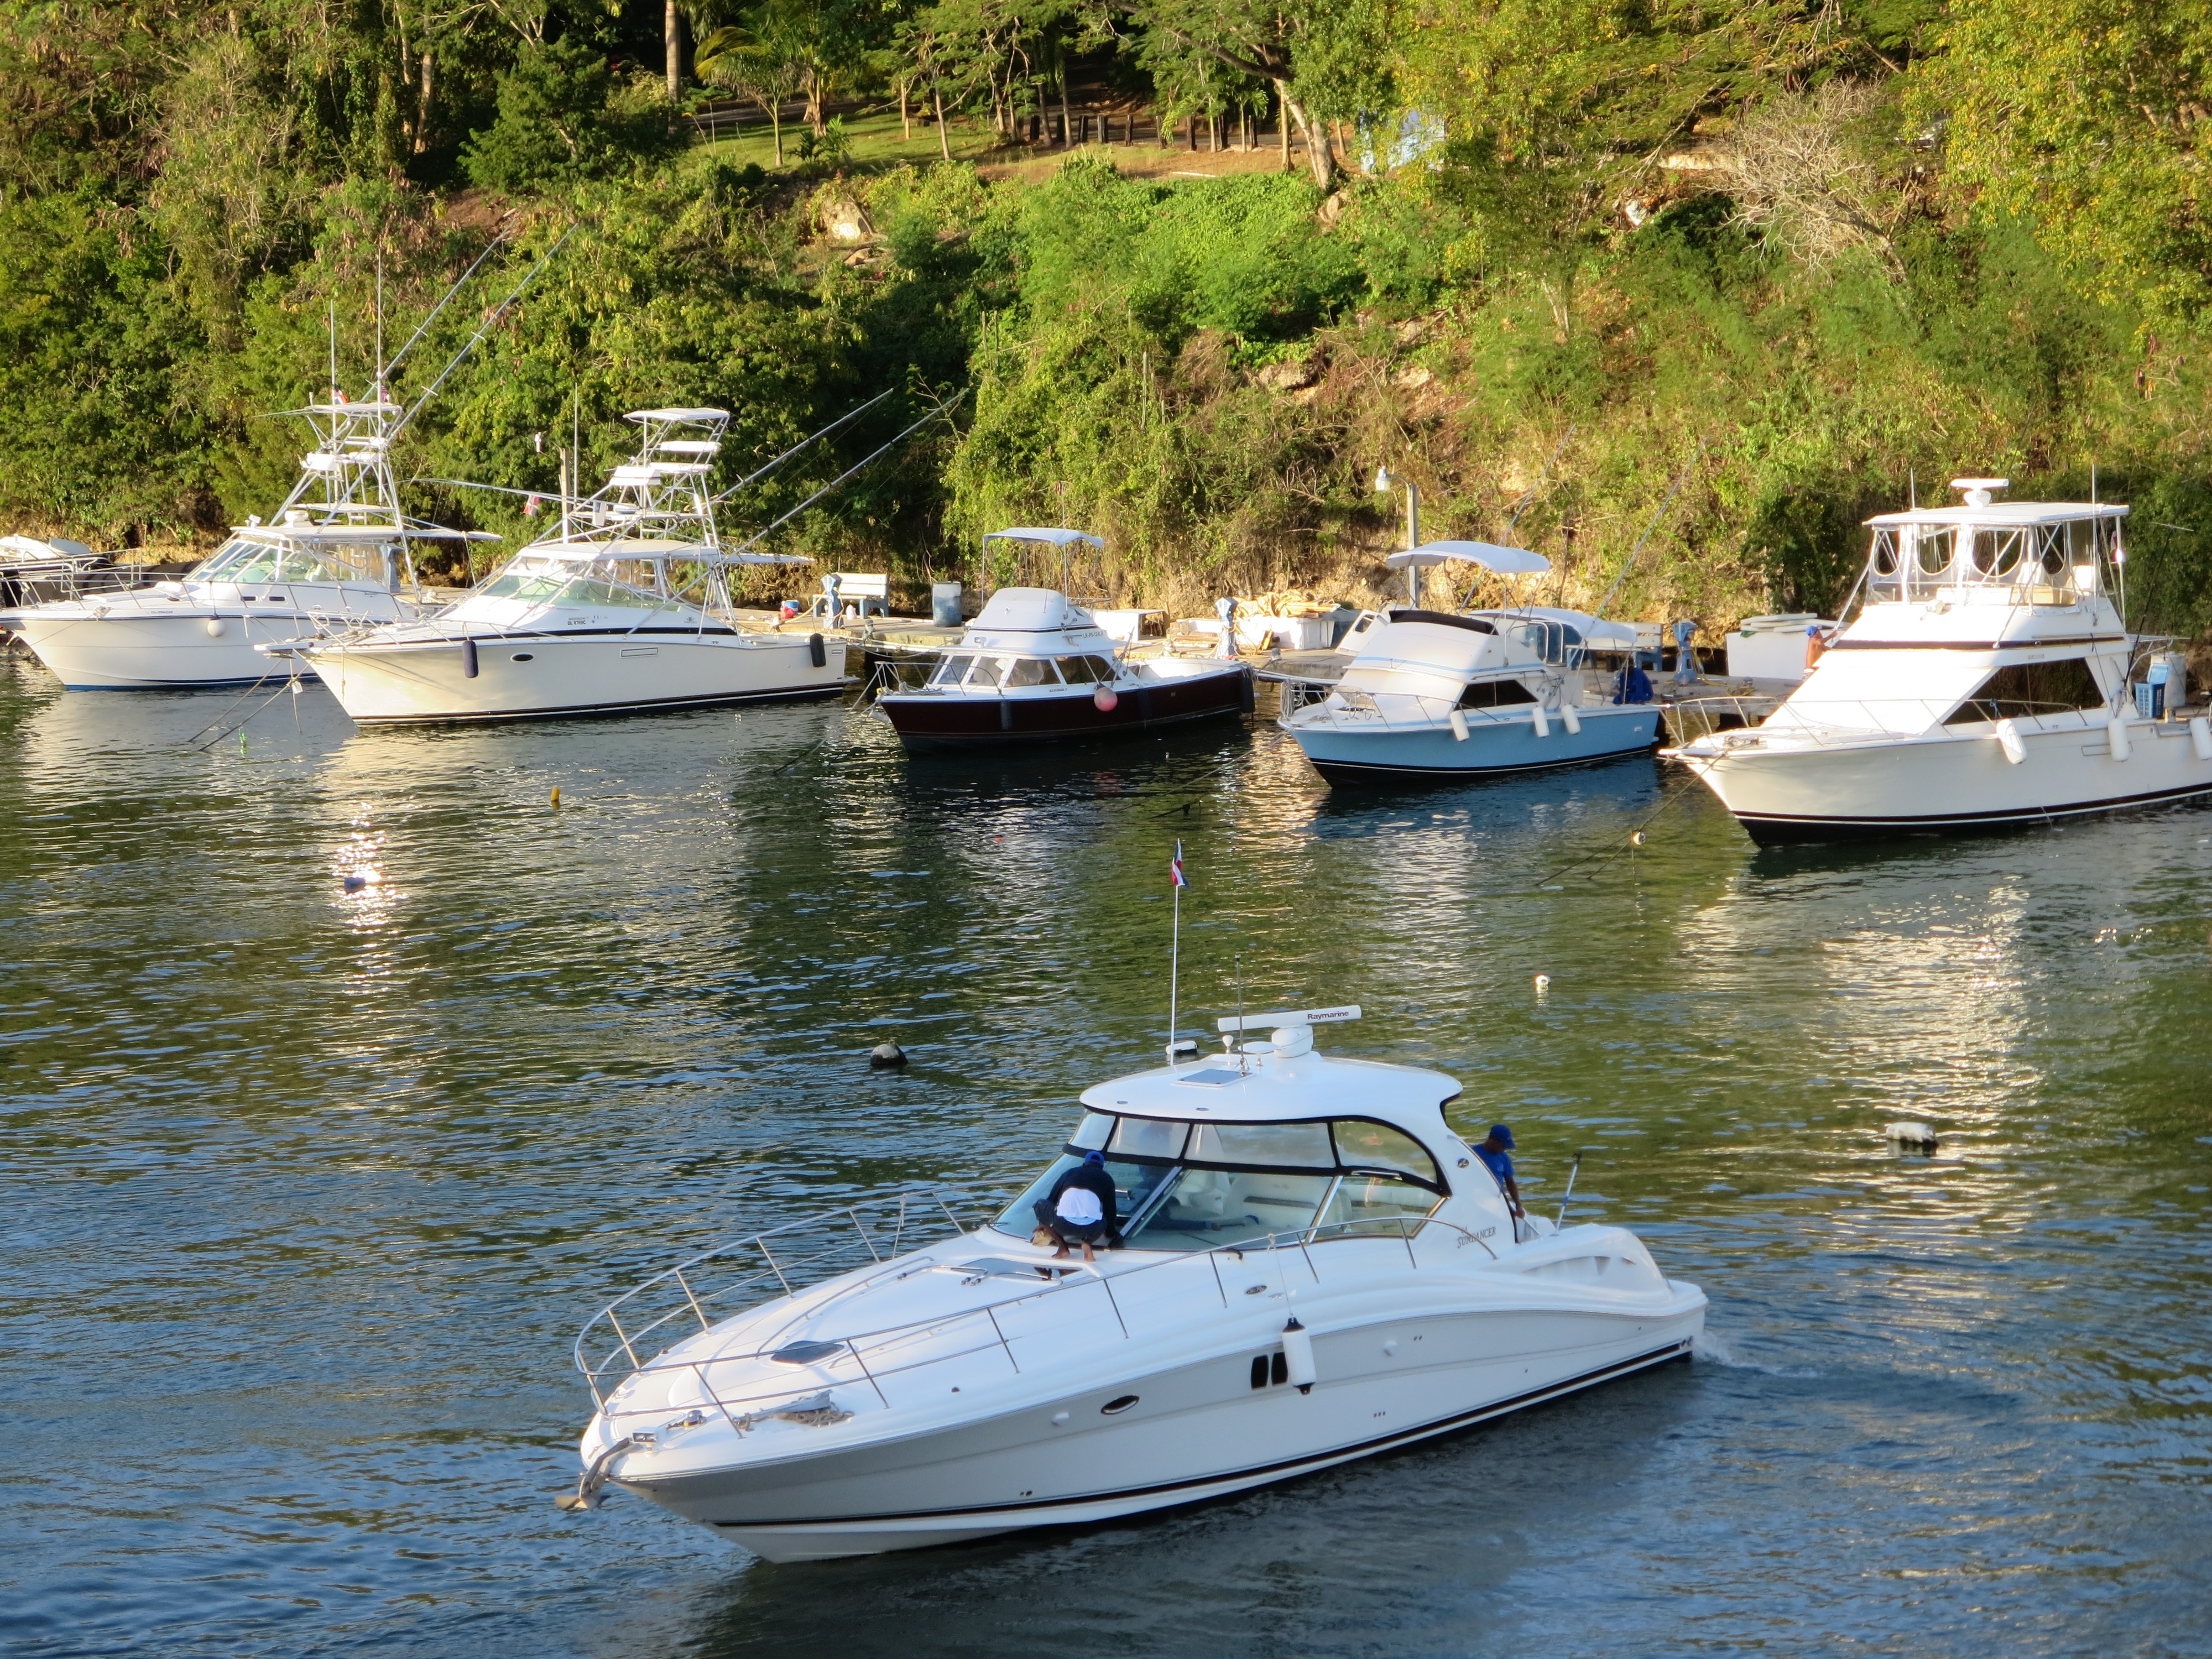
sea, dock, boat, vehicle, yacht, bay, marina, tourism, motorboat, boating, boats, roman, watercraft, yachts, ecosystem, yacht club, luxury yacht, island of the caribbean